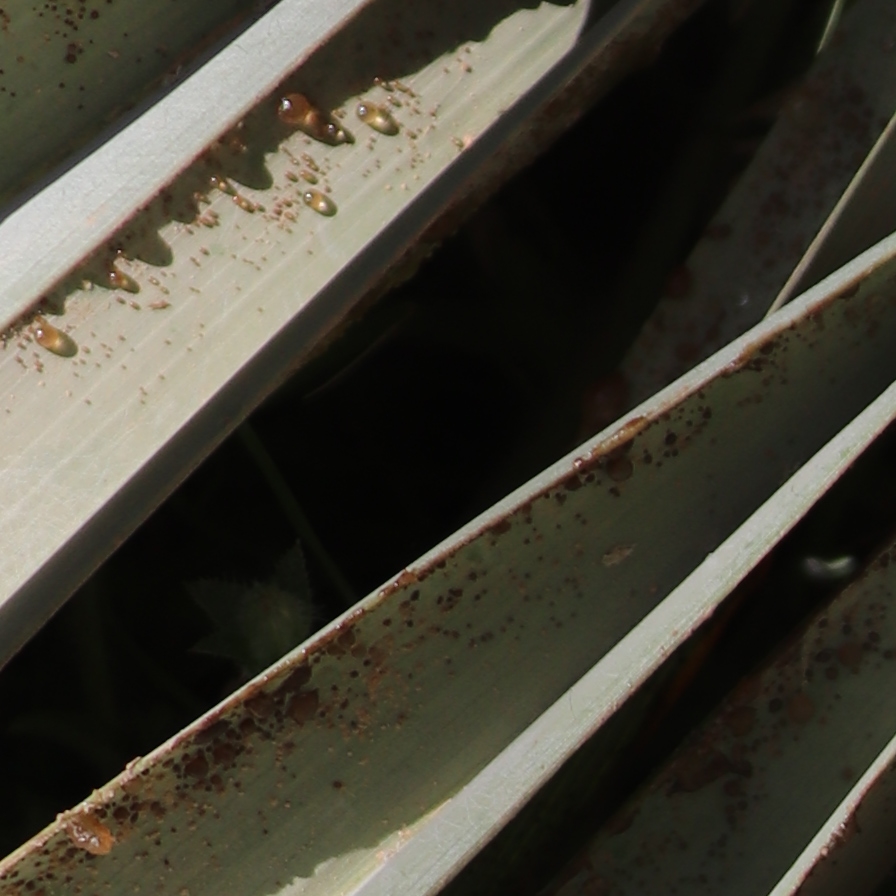
Label: Honey